Answer in natural language. Which point is closer to the camera taking this photo, point A  or point B? Choose between the following options: B or A
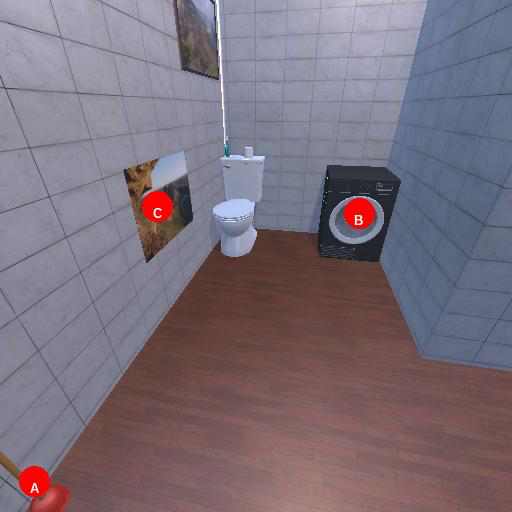
<answer>A</answer>